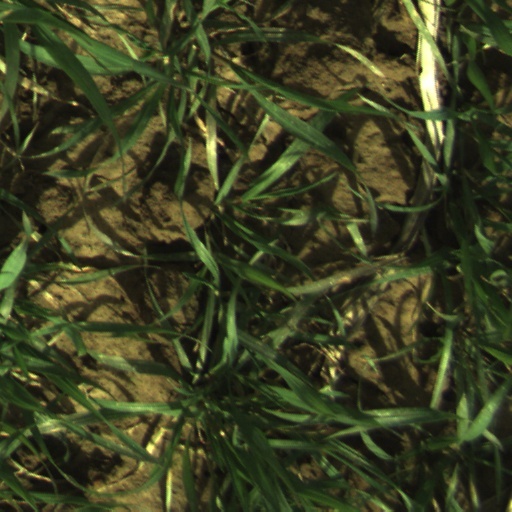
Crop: wheat